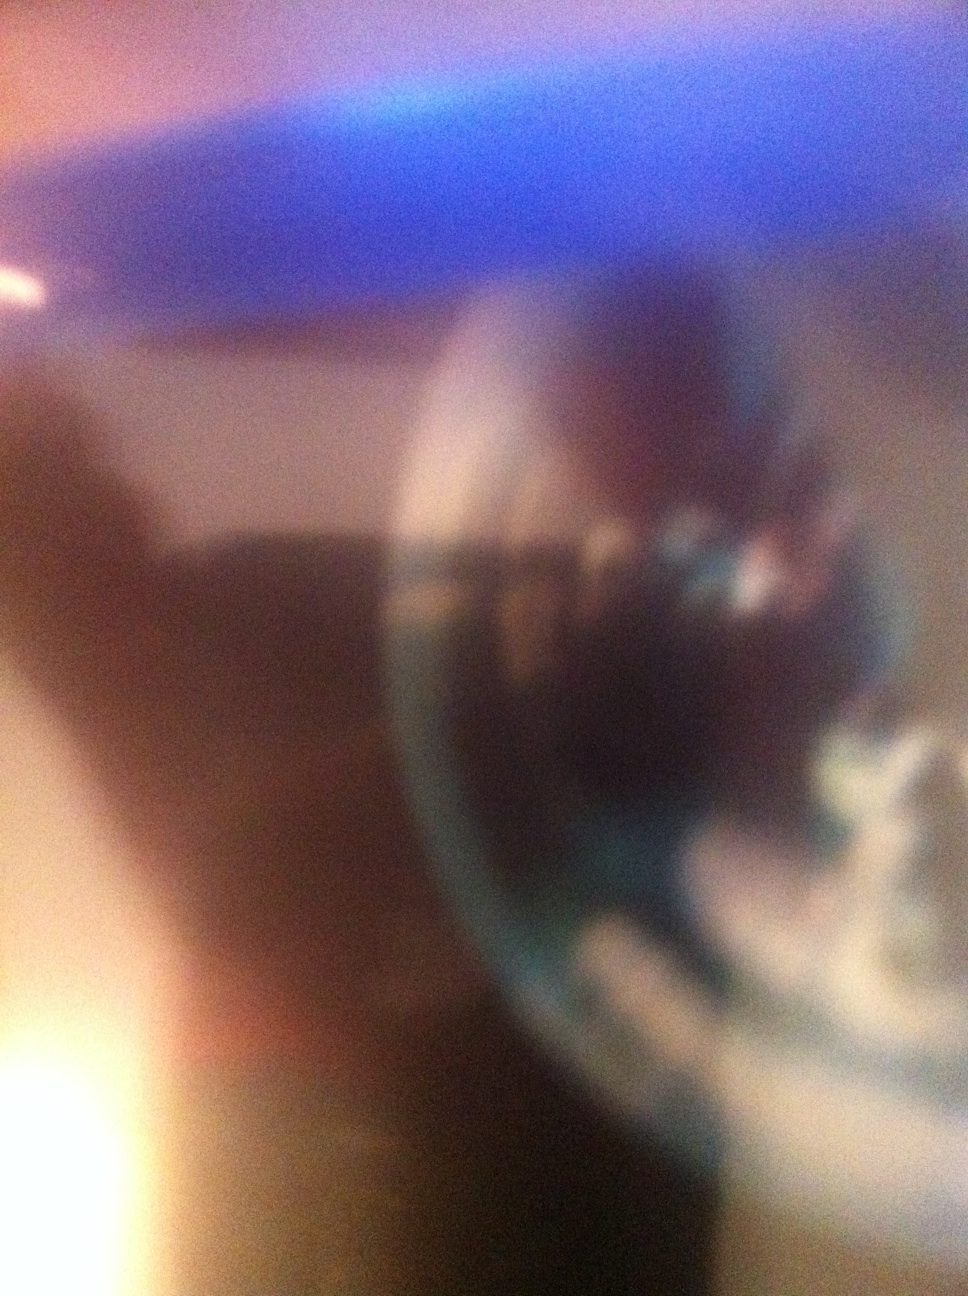Question: what dvd is this?
Answer: unanswerable